Gilad Erdan

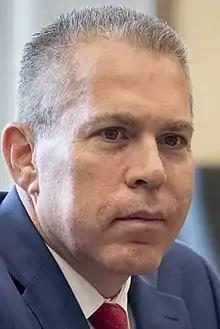
Erdan in 2021

Gilad Menashe Erdan (born 30 September 1970) is an Israeli politician and diplomat who served as Permanent Representative of Israel to the United Nations from 2020 through 2024.